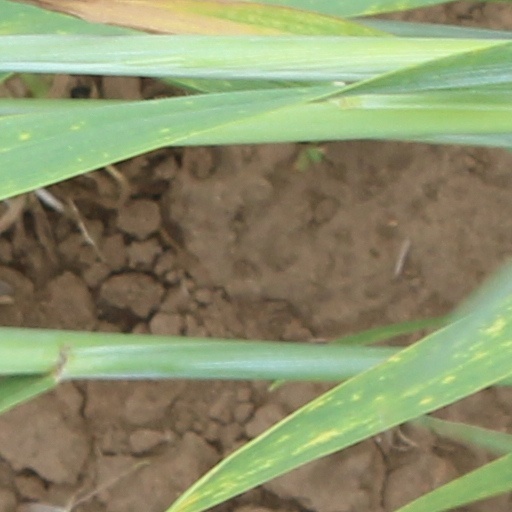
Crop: wheat